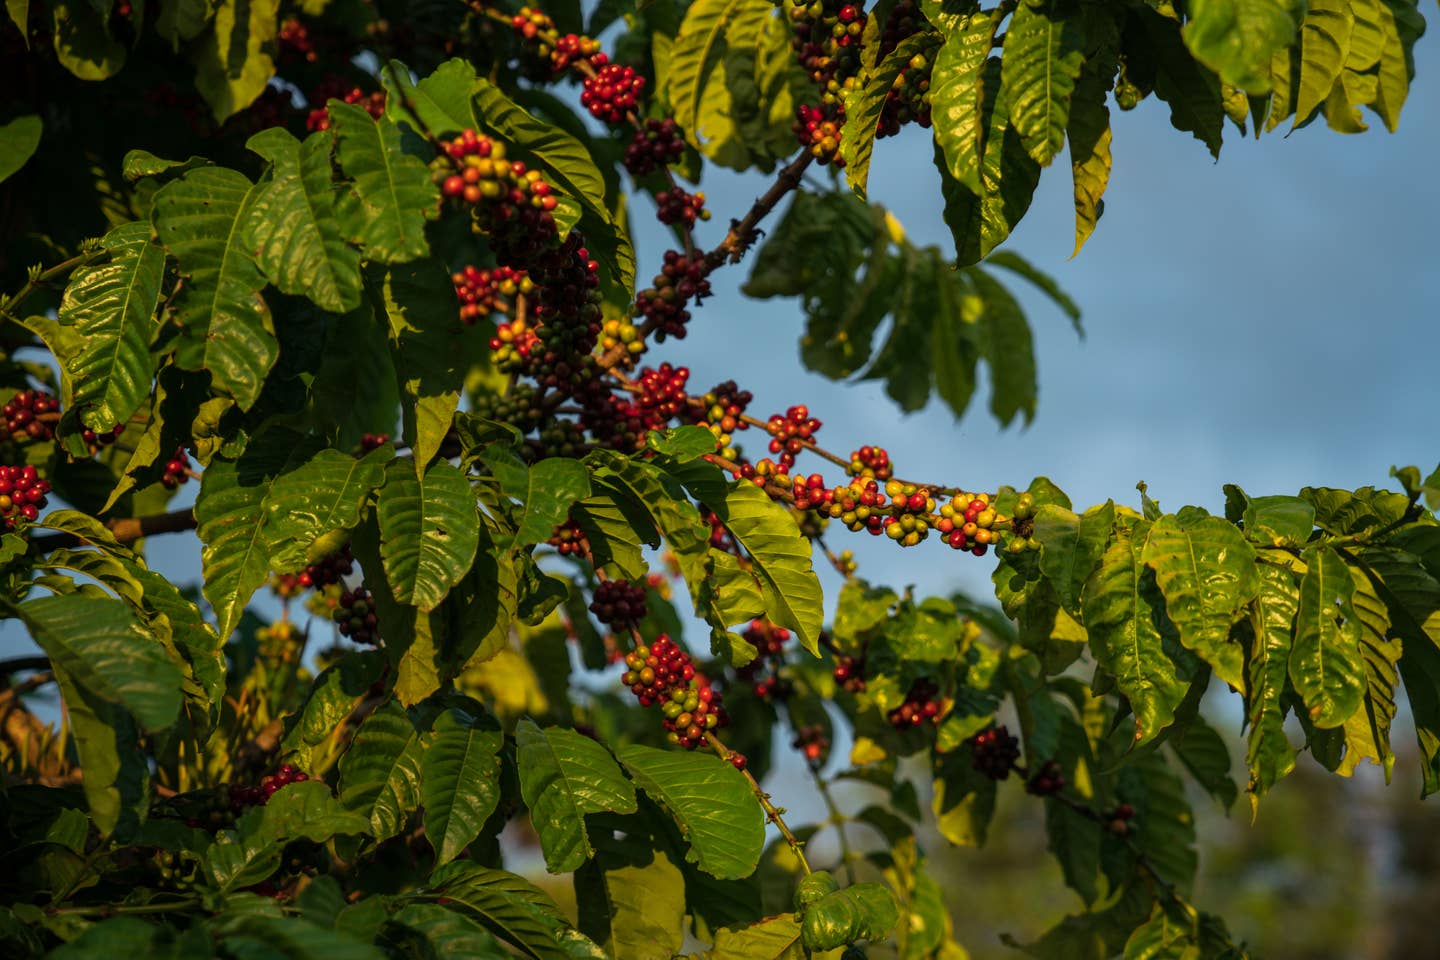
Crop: unknown
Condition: coffee